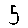
Label: 5